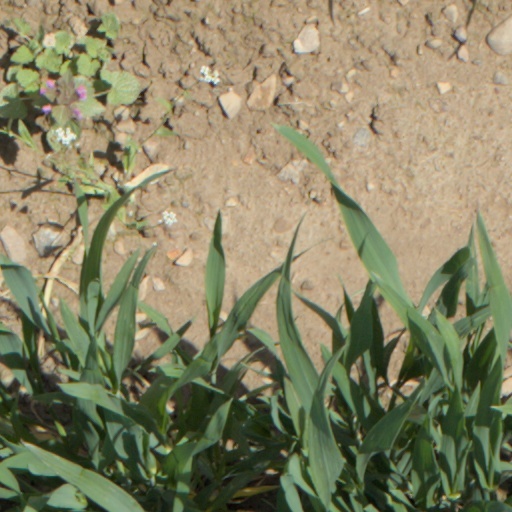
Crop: wheat